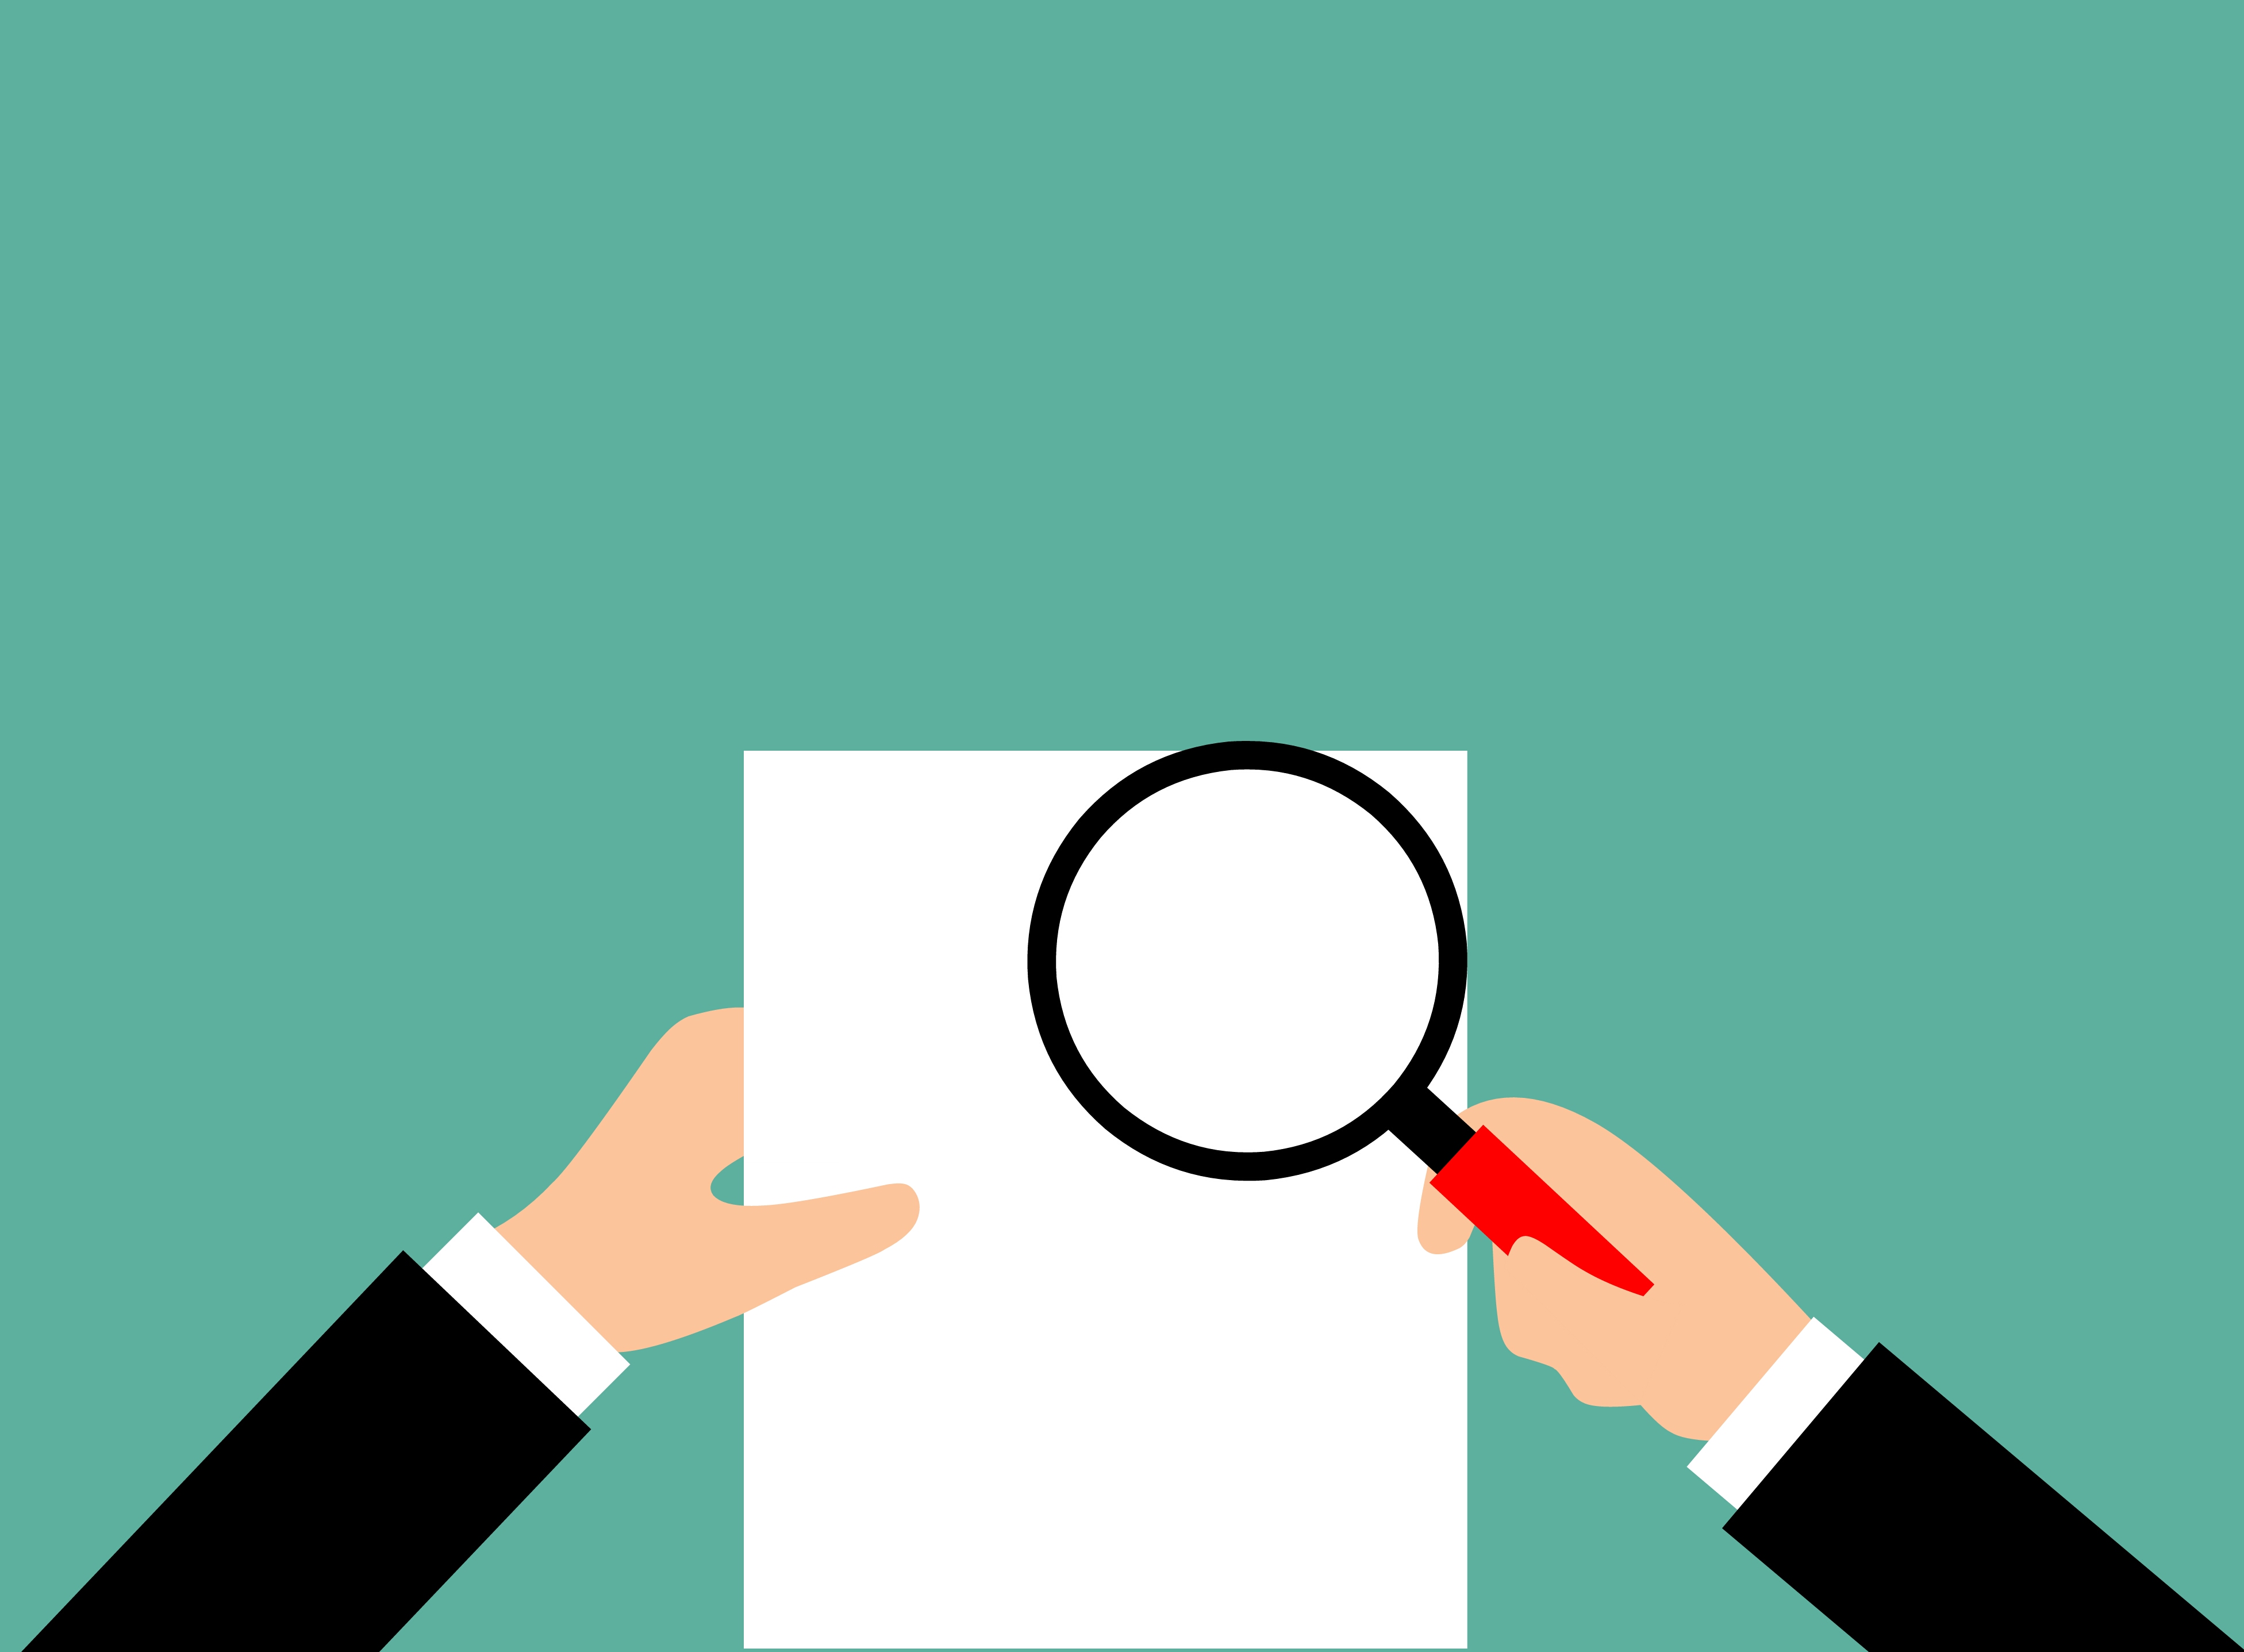
audit, report, verification, magnifier, auditor, financial, concept, business, tax, paper, file, review, consultant, accounting, examination, document, research, checkout, management, check, analysis, statistics, inspection, verify, assessment, auditing, line, font, hand, diagram, angle, brand, circle, graphic design, product